André Pops

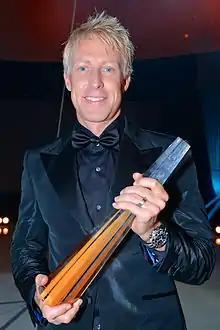
André Pops during the Kristallen Awards in August 2013

André Pops (born 7 October 1972) is a Swedish television presenter and sports commentator at the Swedish television station SVT. He has presented some of Sweden's most notable sporting events and has also won awards for his achievements.